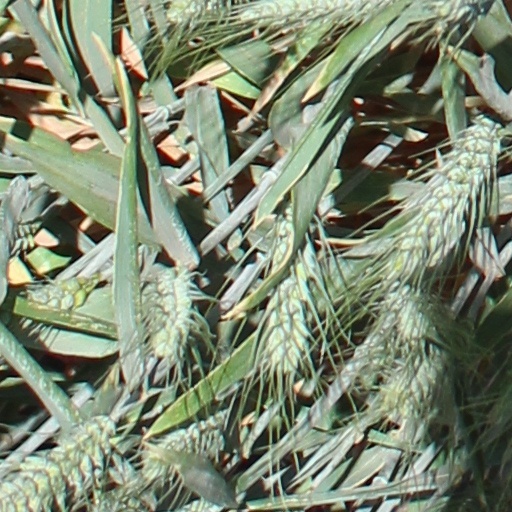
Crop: wheat